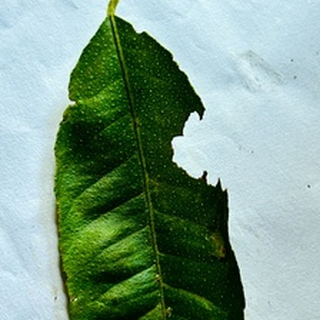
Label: lemon_deficiency